Le Mirador Resort & Spa

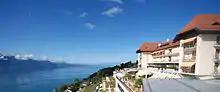
Building with view of Lake Geneva, 2014

Le Mirador Resort & Spa, previously Le Mirador Kempinski, is a former nursing home which was built in 1904. It is located in Chardonne, Vaud at Le Mont-Pèlerin in Switzerland.